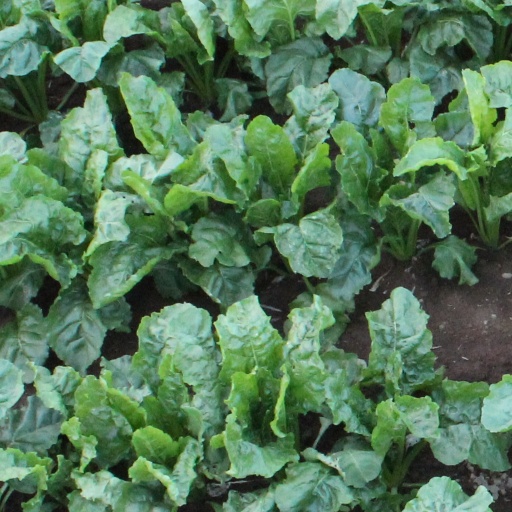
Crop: sugar beet